Geographic areas of Houston

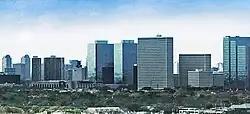
Skyline of Greenway Plaza.

The Greenway Plaza business district is west of Midtown and southwest of Downtown Houston. The district is home to Lakewood Church, the country's largest megachurch.